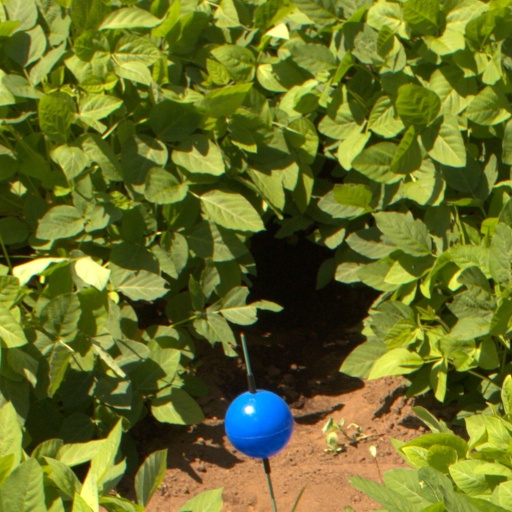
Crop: soybean